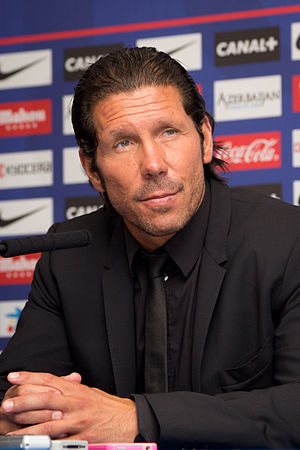
Diego Simeone
Diego Pablo Simeone er en tidligere argentinsk fodboldspiller, der spillede som defensiv midtbanespiller hos adskillige klubber i både Europa og i sit hjemland, samt på det argentinske landshold. I Europa var han blandt andet tilknyttet de Italienske Serie A klubber, Pisa, Inter og Lazio og i den spanske La Liga, Sevilla FC og Atlético Madrid, samt for Vélez Sársfield og Racing Club i Primera Divisíon de Argentina.